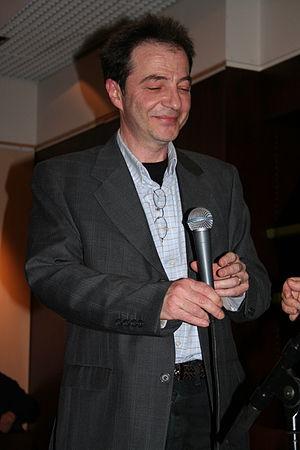
Show-case avec Anne Ducros, Olivier Hutman et Kazumi Watanabe organisé par la Fnac Italie (Paris, France) pour la sortie de l'album Piano... piano.
Olivier Hutman est un pianiste de jazz, compositeur et arrangeur français.